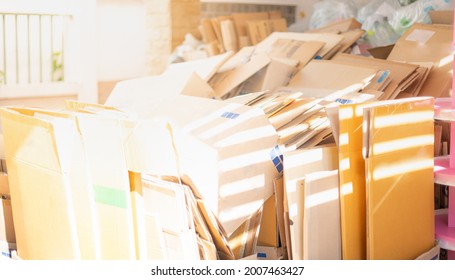
Label: cardboard